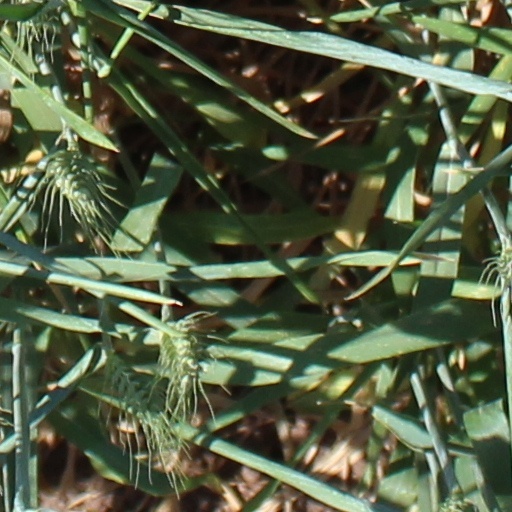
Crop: wheat